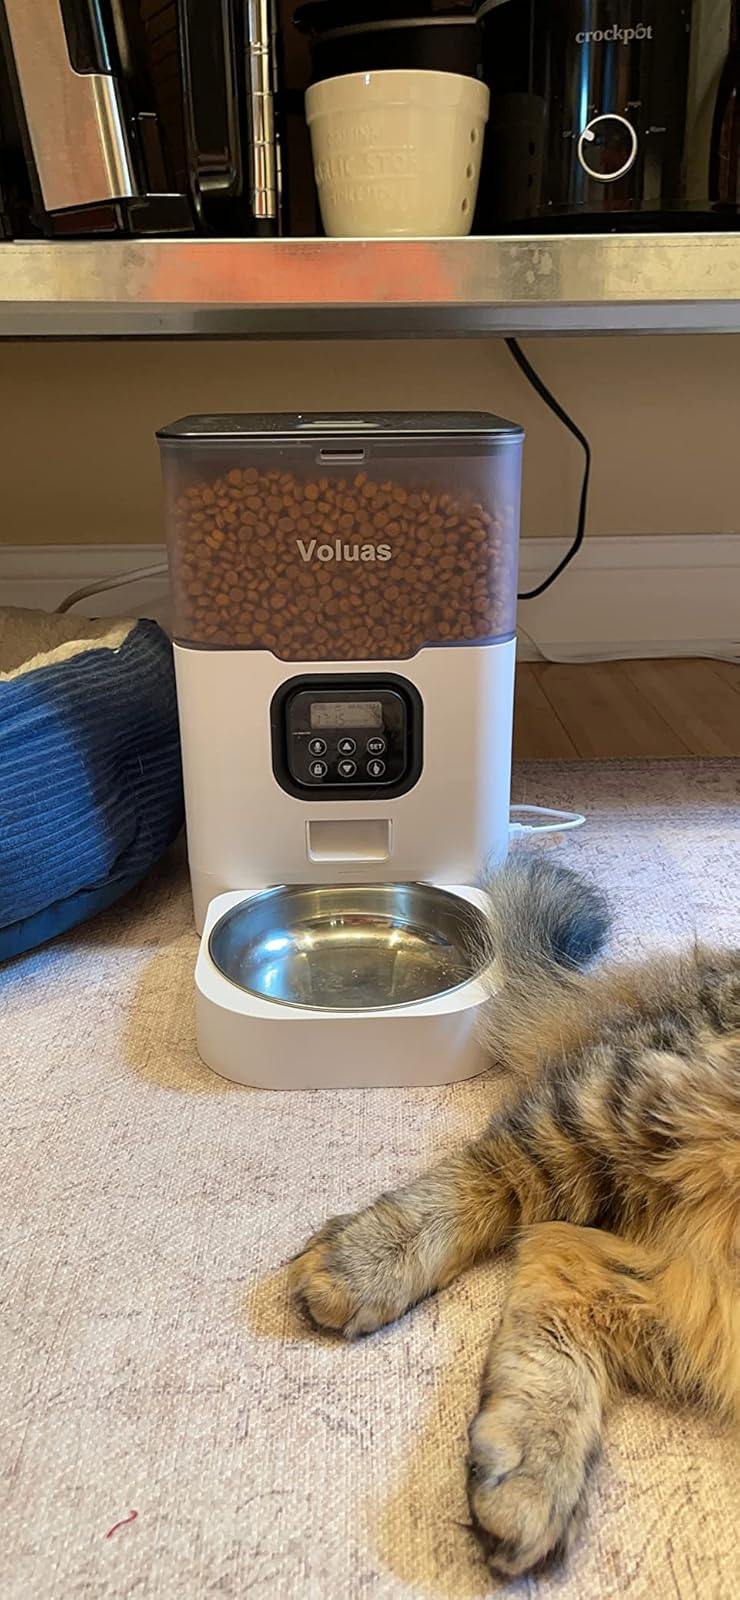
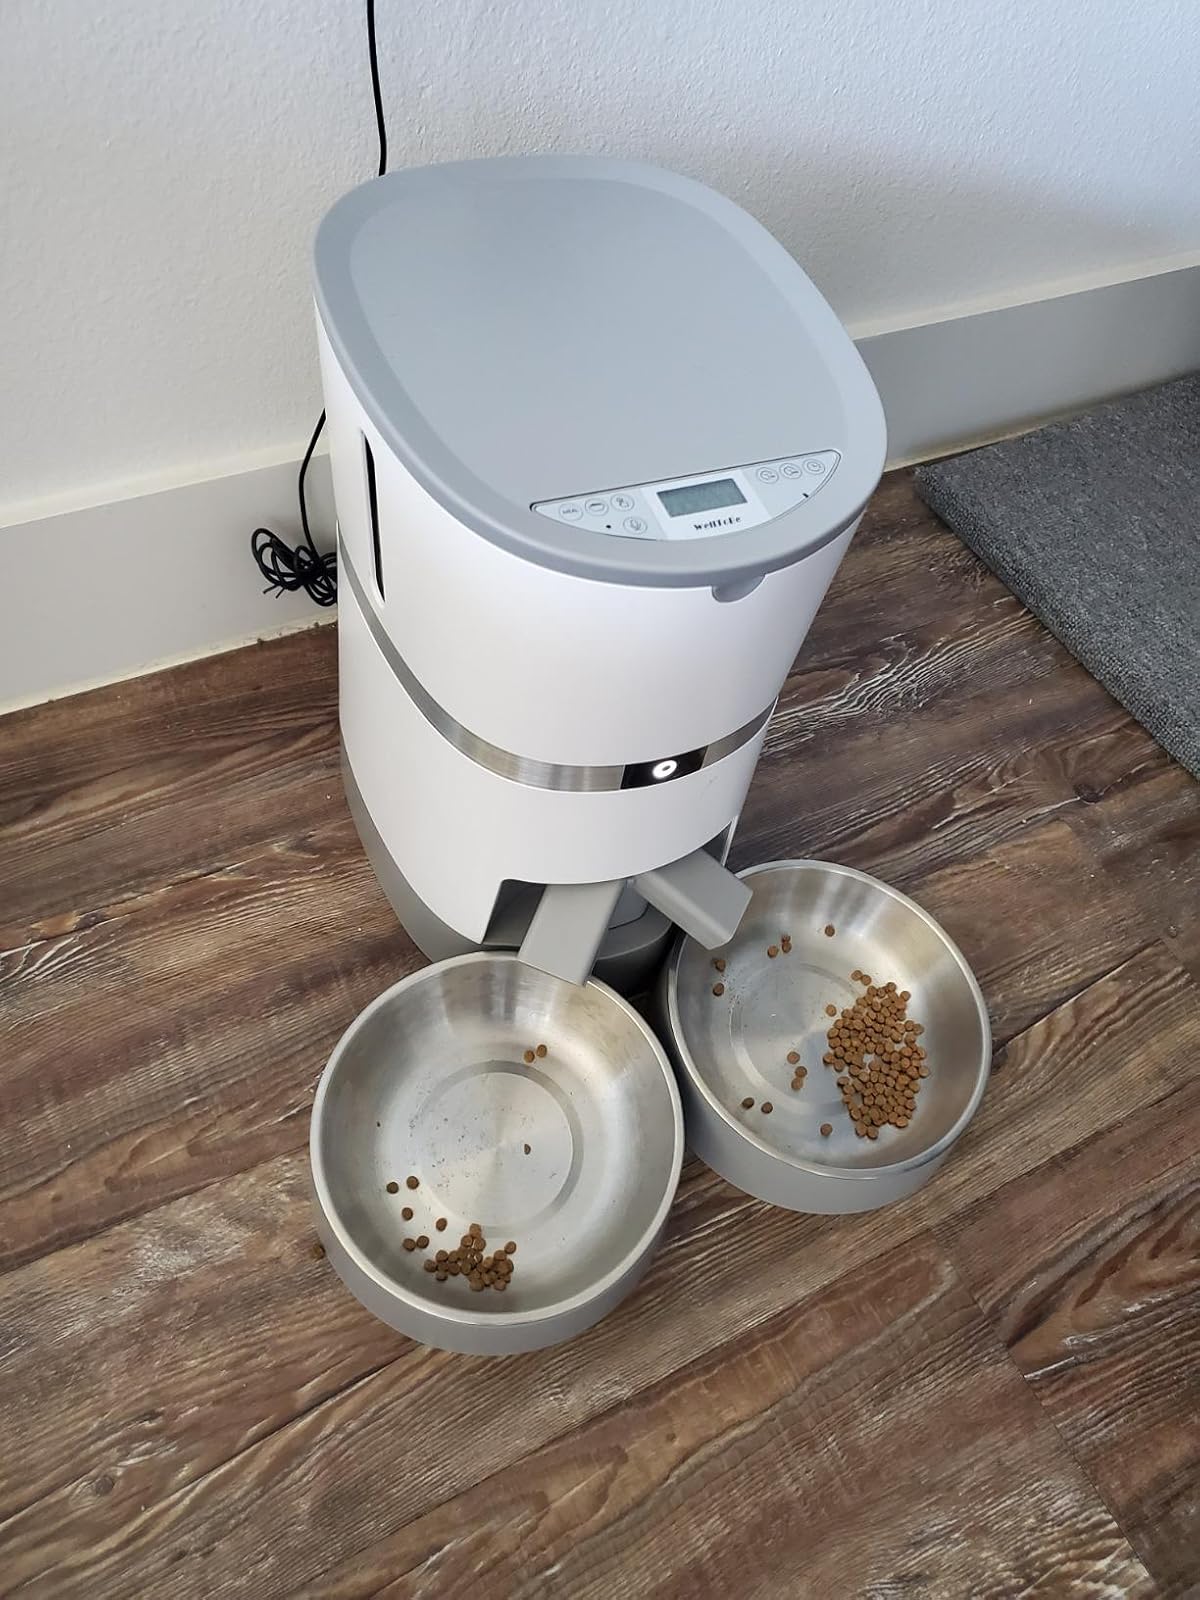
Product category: items_feeder
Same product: no